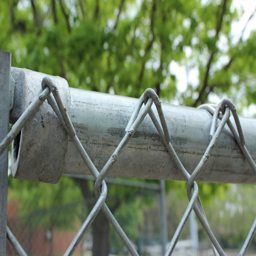
the letter w in the top of a fence .